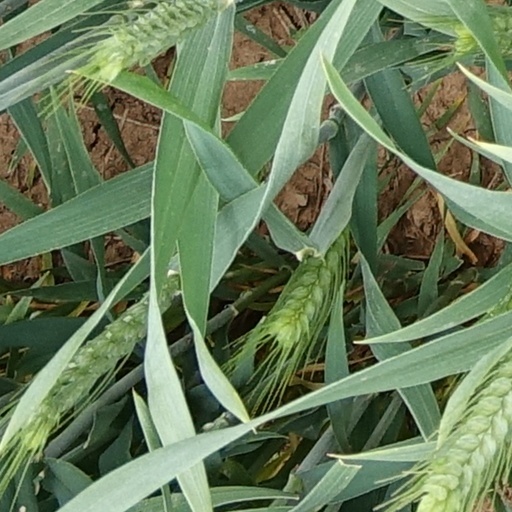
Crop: wheat